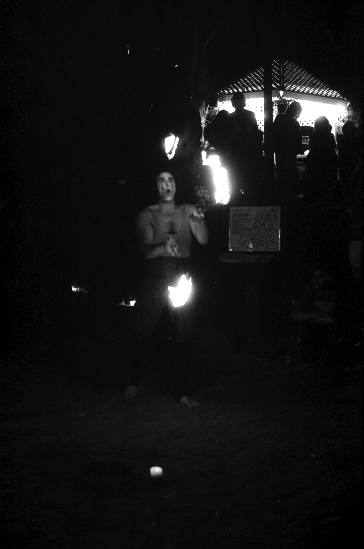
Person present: Yes